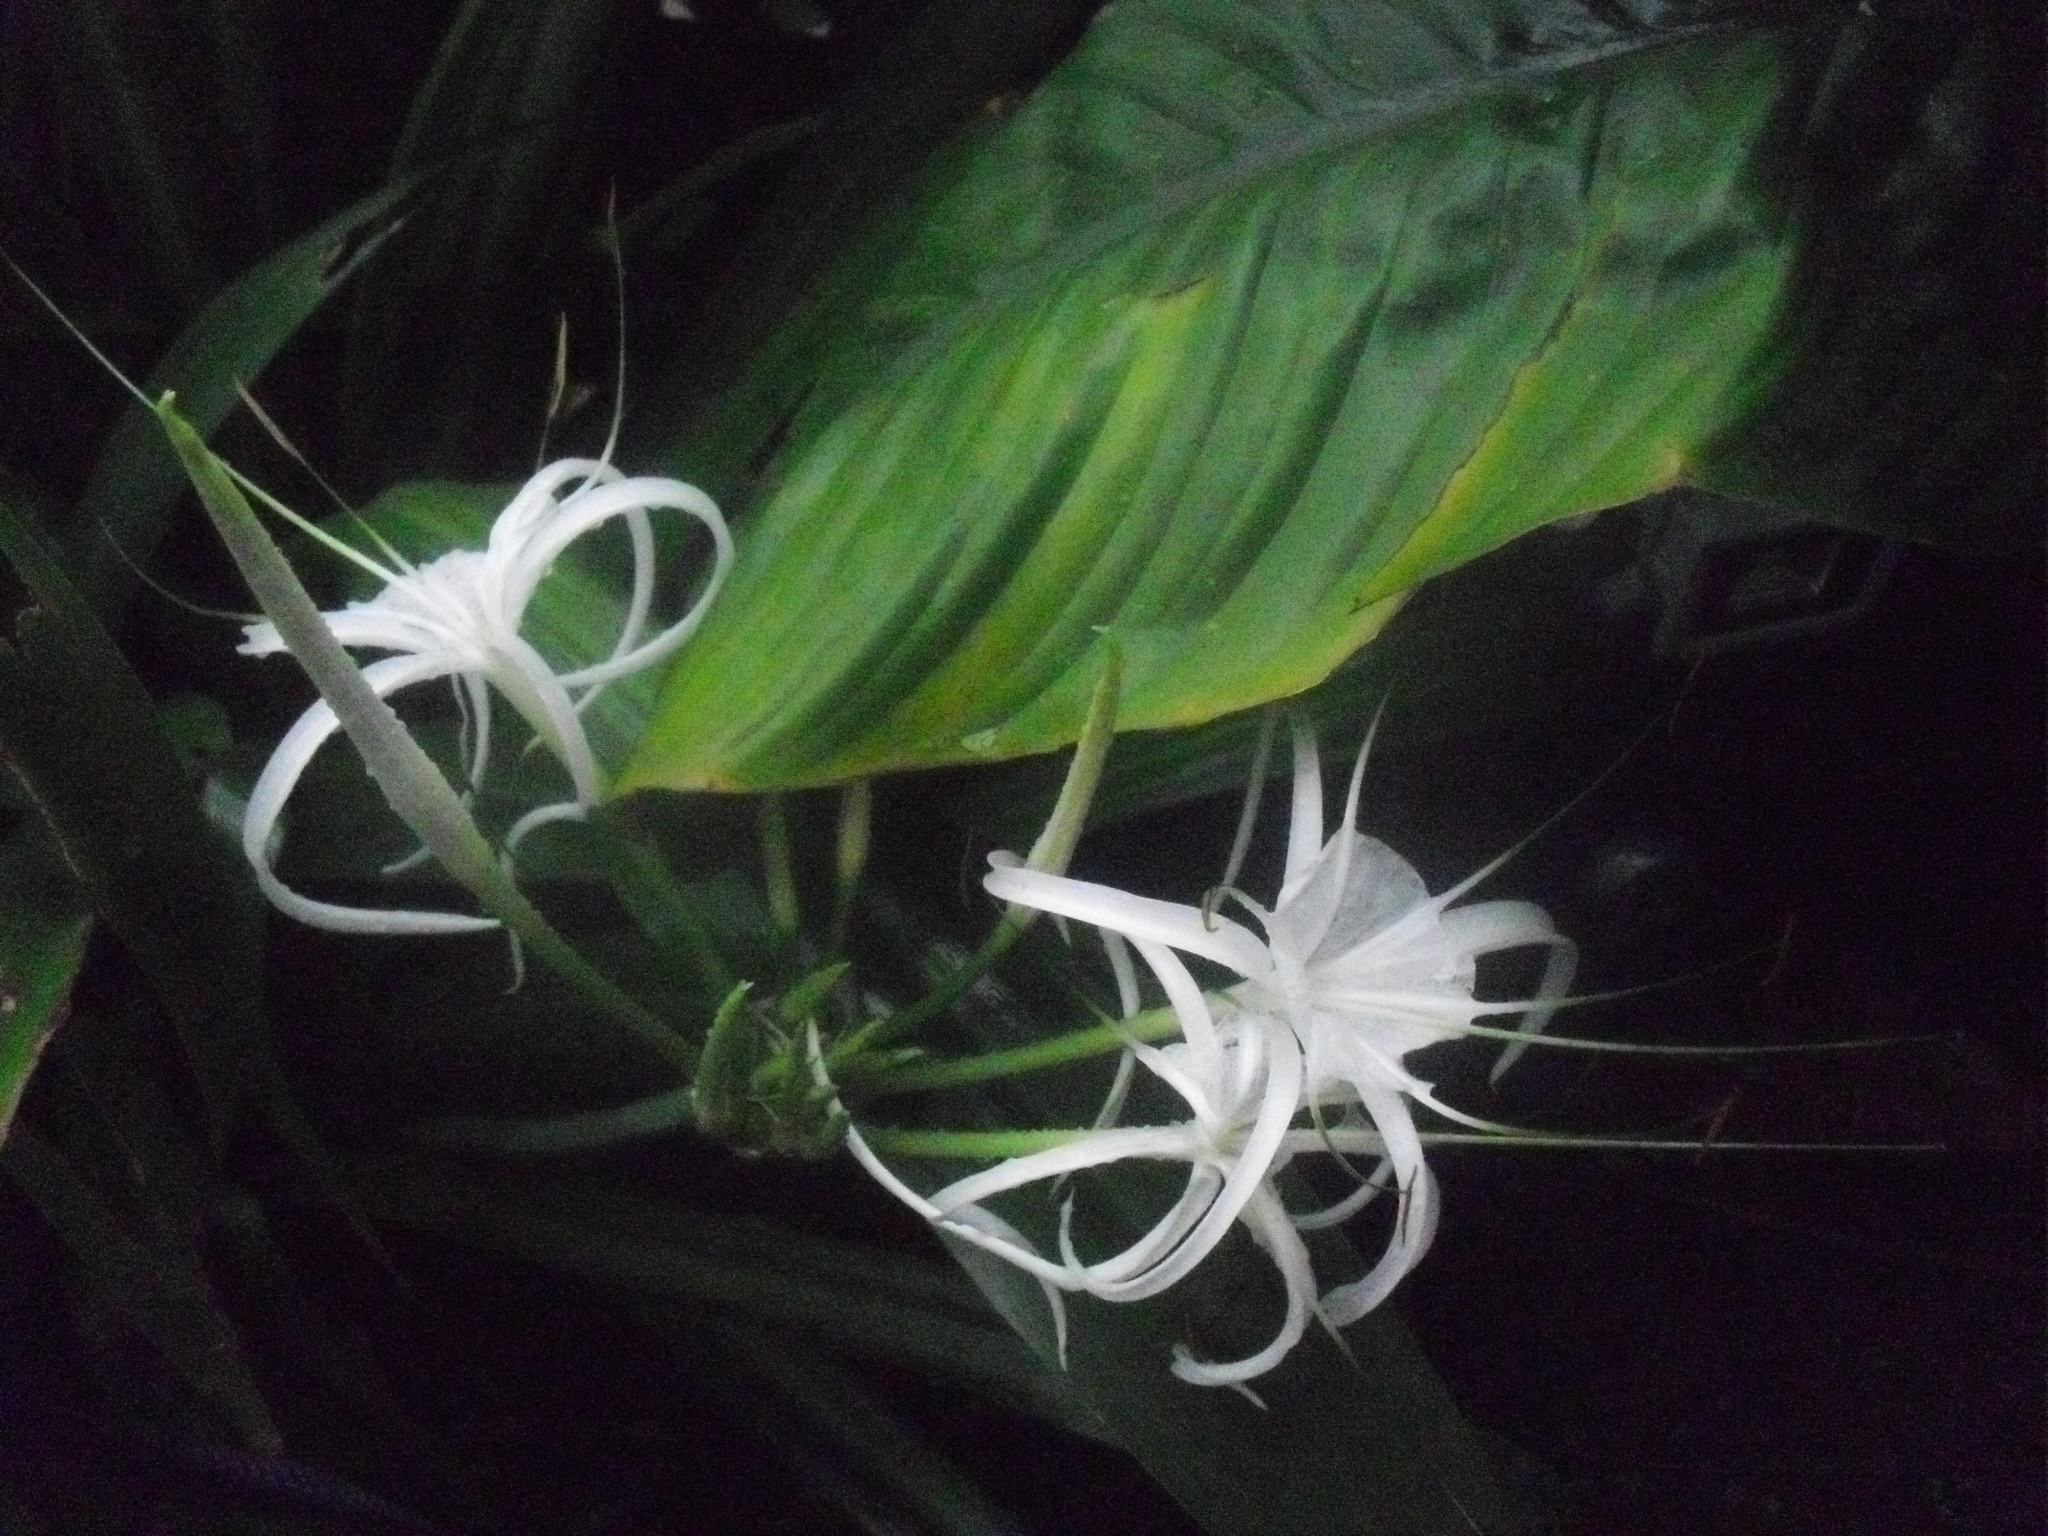
plant, leaf, flower, green, biology, flora, flowering plant, plant stem, land plant